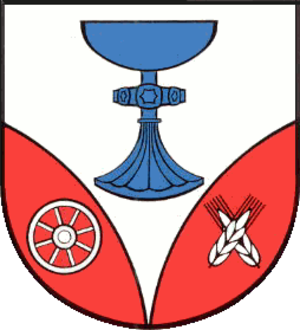
Sandesneben est une commune allemande du Schleswig-Holstein, située dans l'arrondissement du duché de Lauenbourg, à mi-chemin entre les villes d'Ahrensburg et Ratzeburg. Sandesneben est la commune la plus peuplée des 25 communes de l'Amt Sandesneben-Nusse dont elle est le siège administratif.